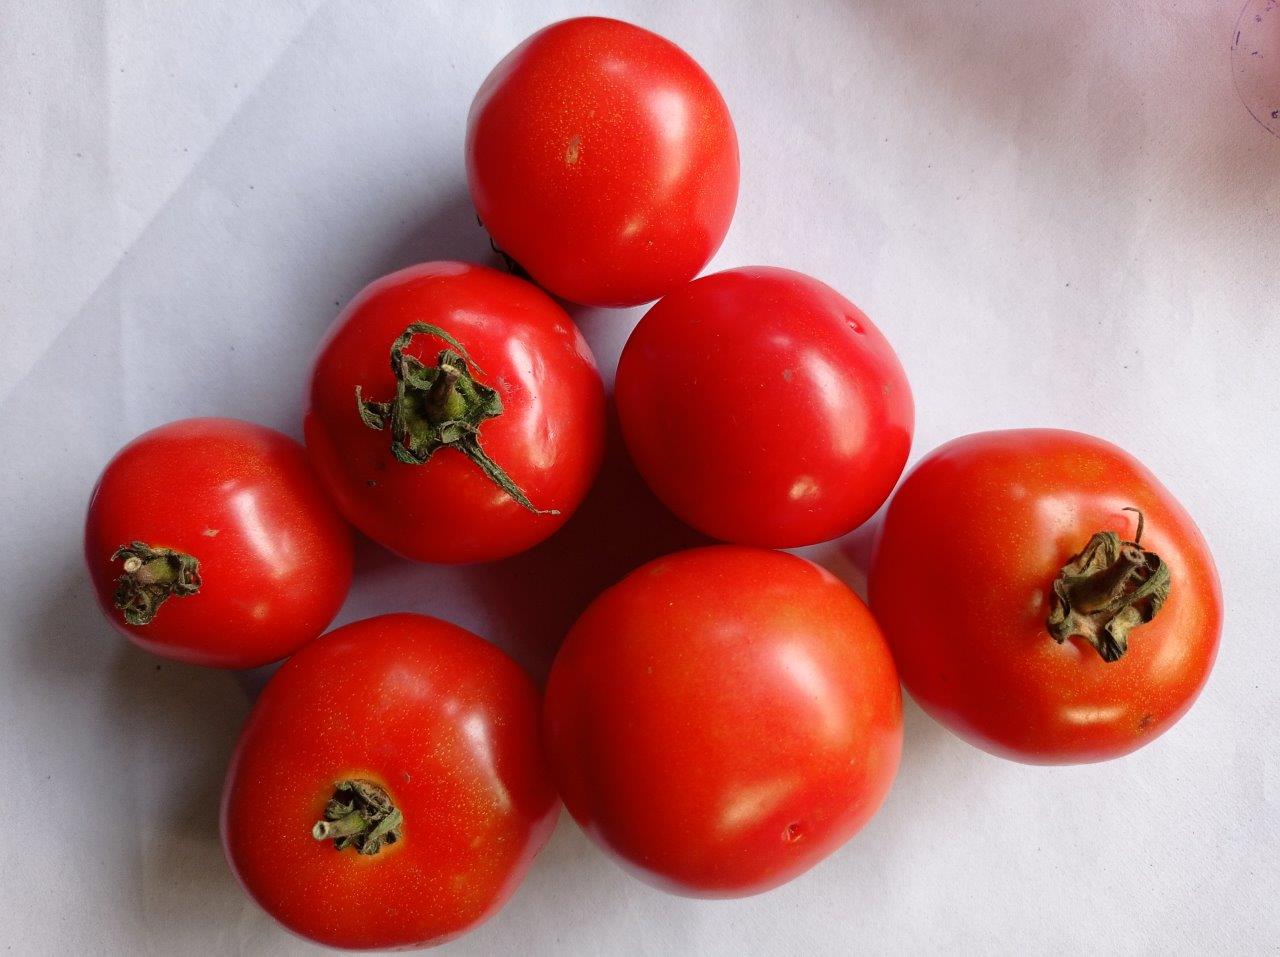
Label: Fresh